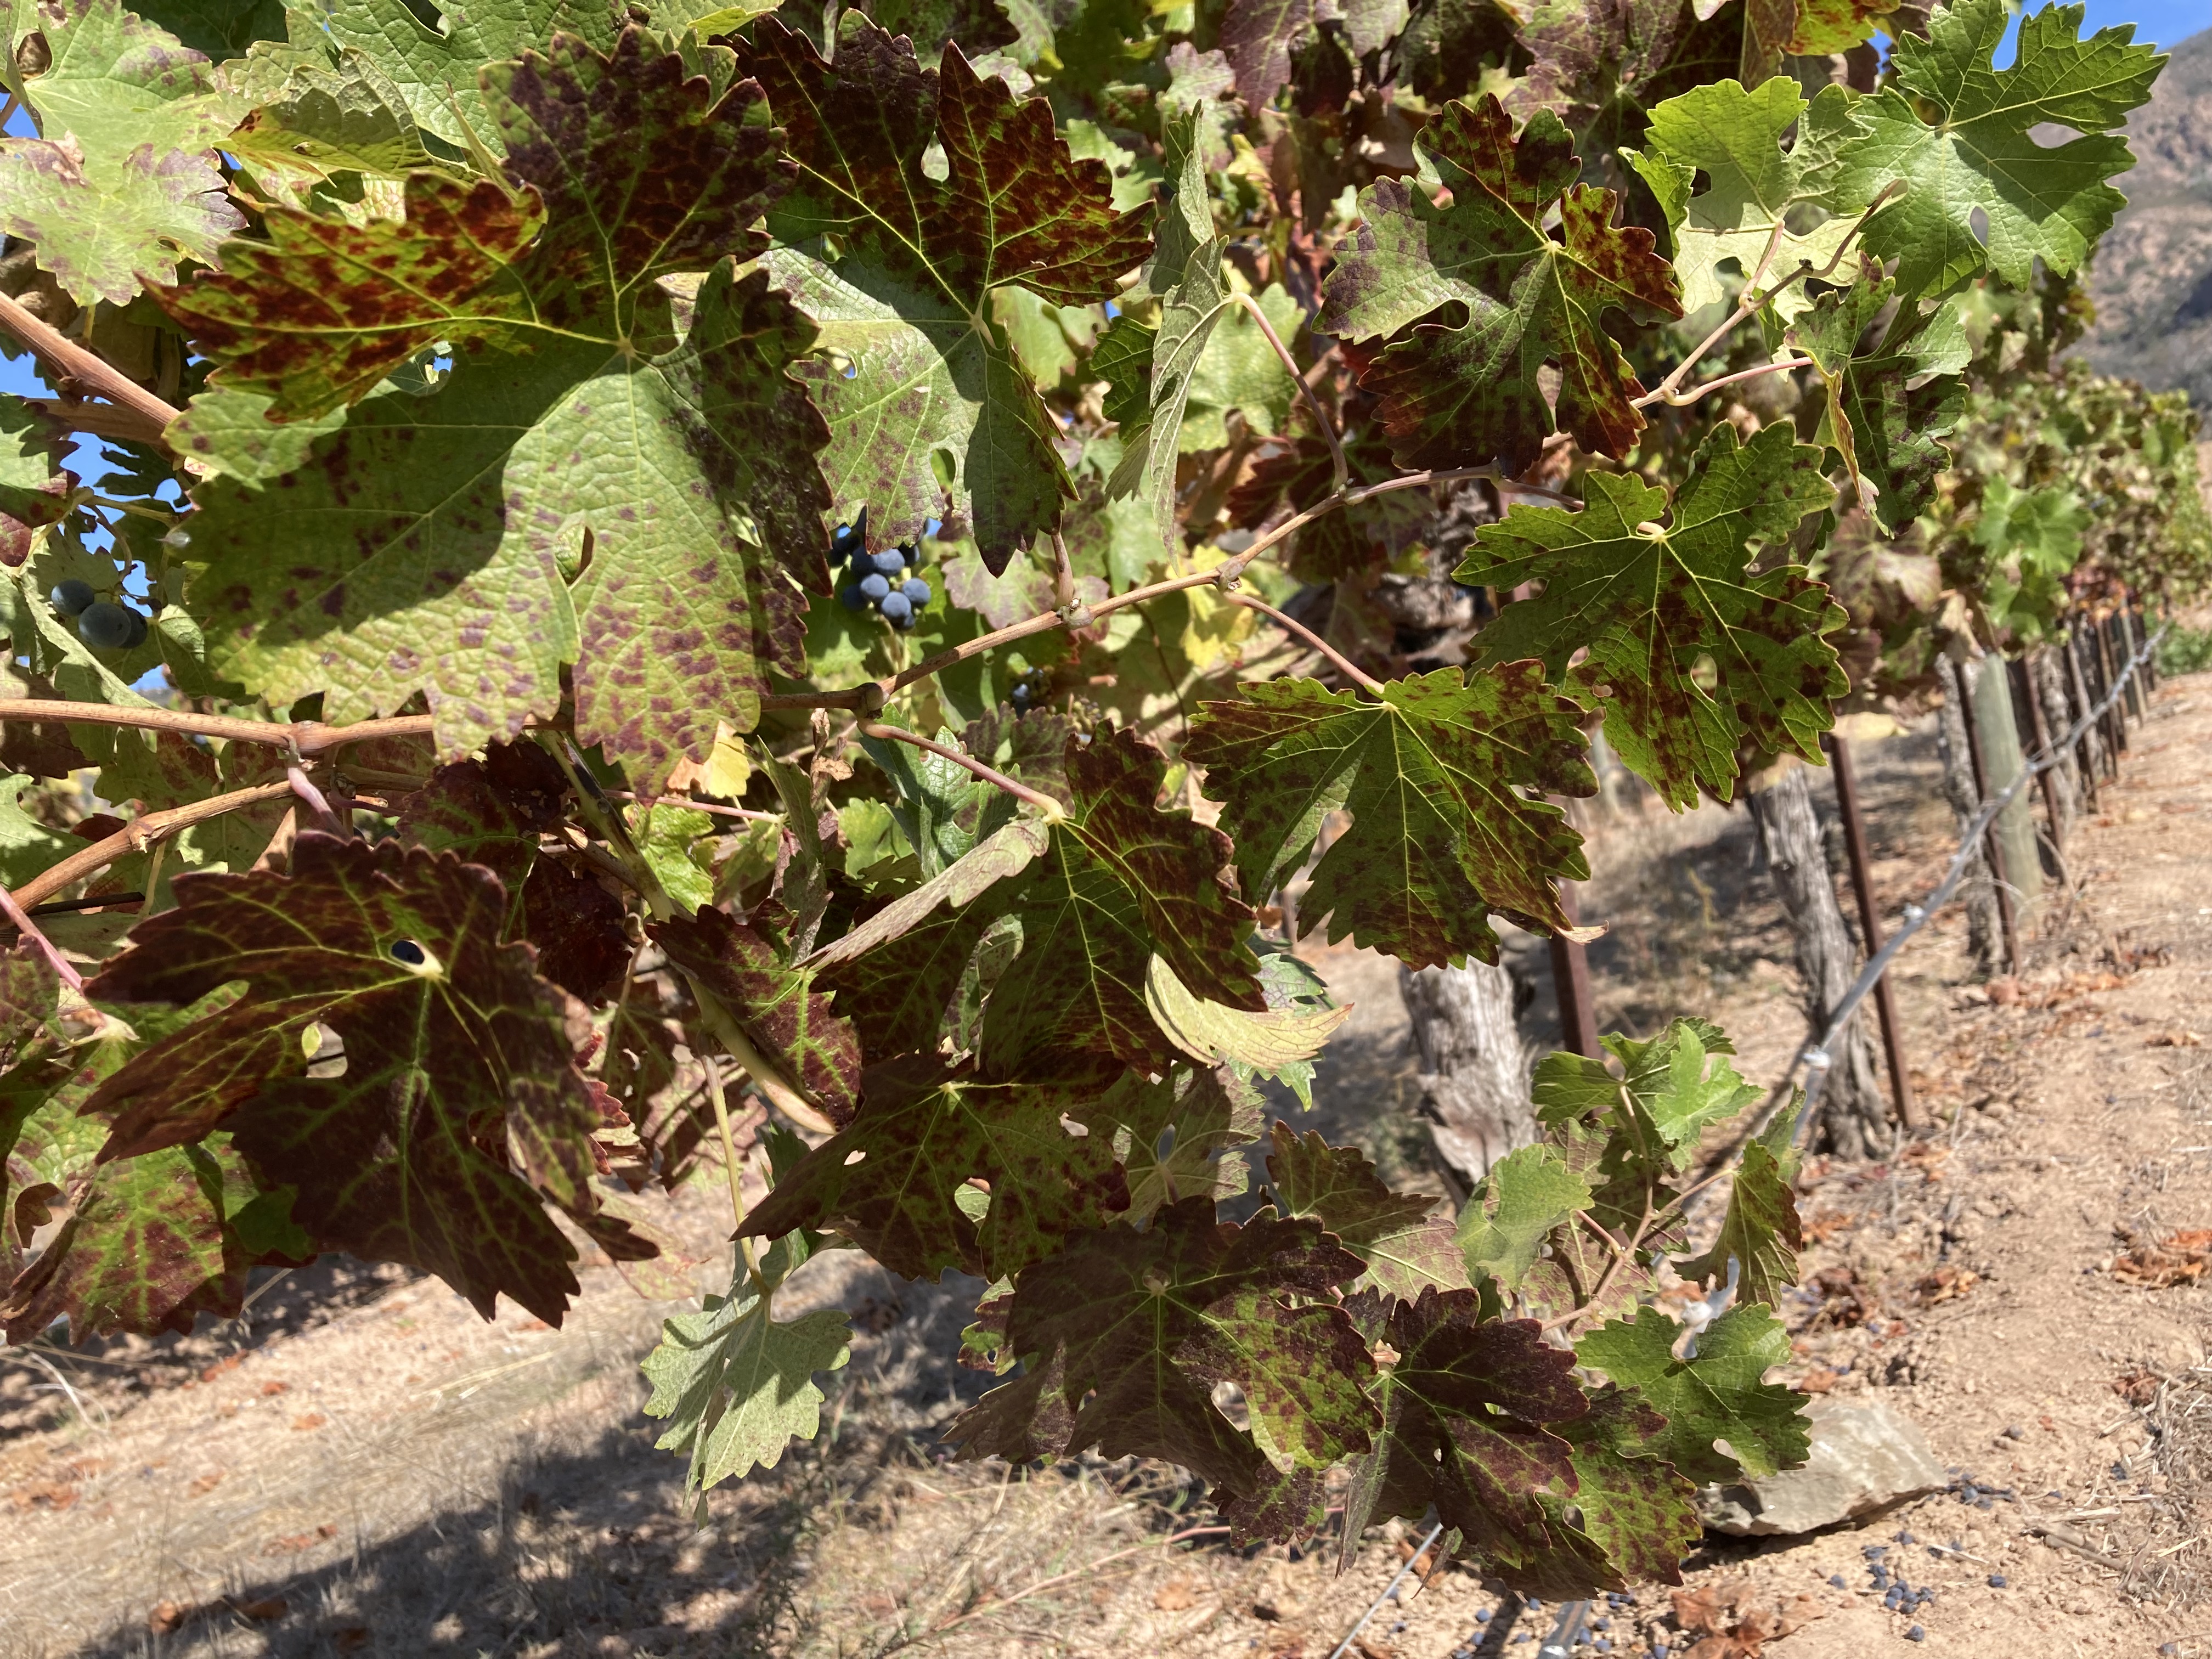
Label: Leafroll 3